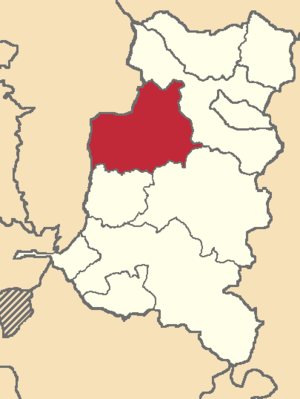
Colta est un canton d'Équateur situé dans la province de Chimborazo.